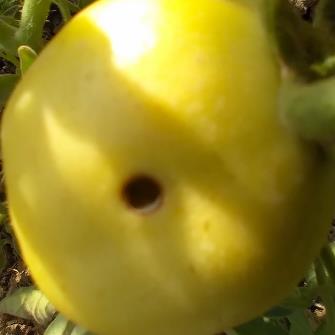
Crop: Tomato
Condition: helicoverpa-armigera-p